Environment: real
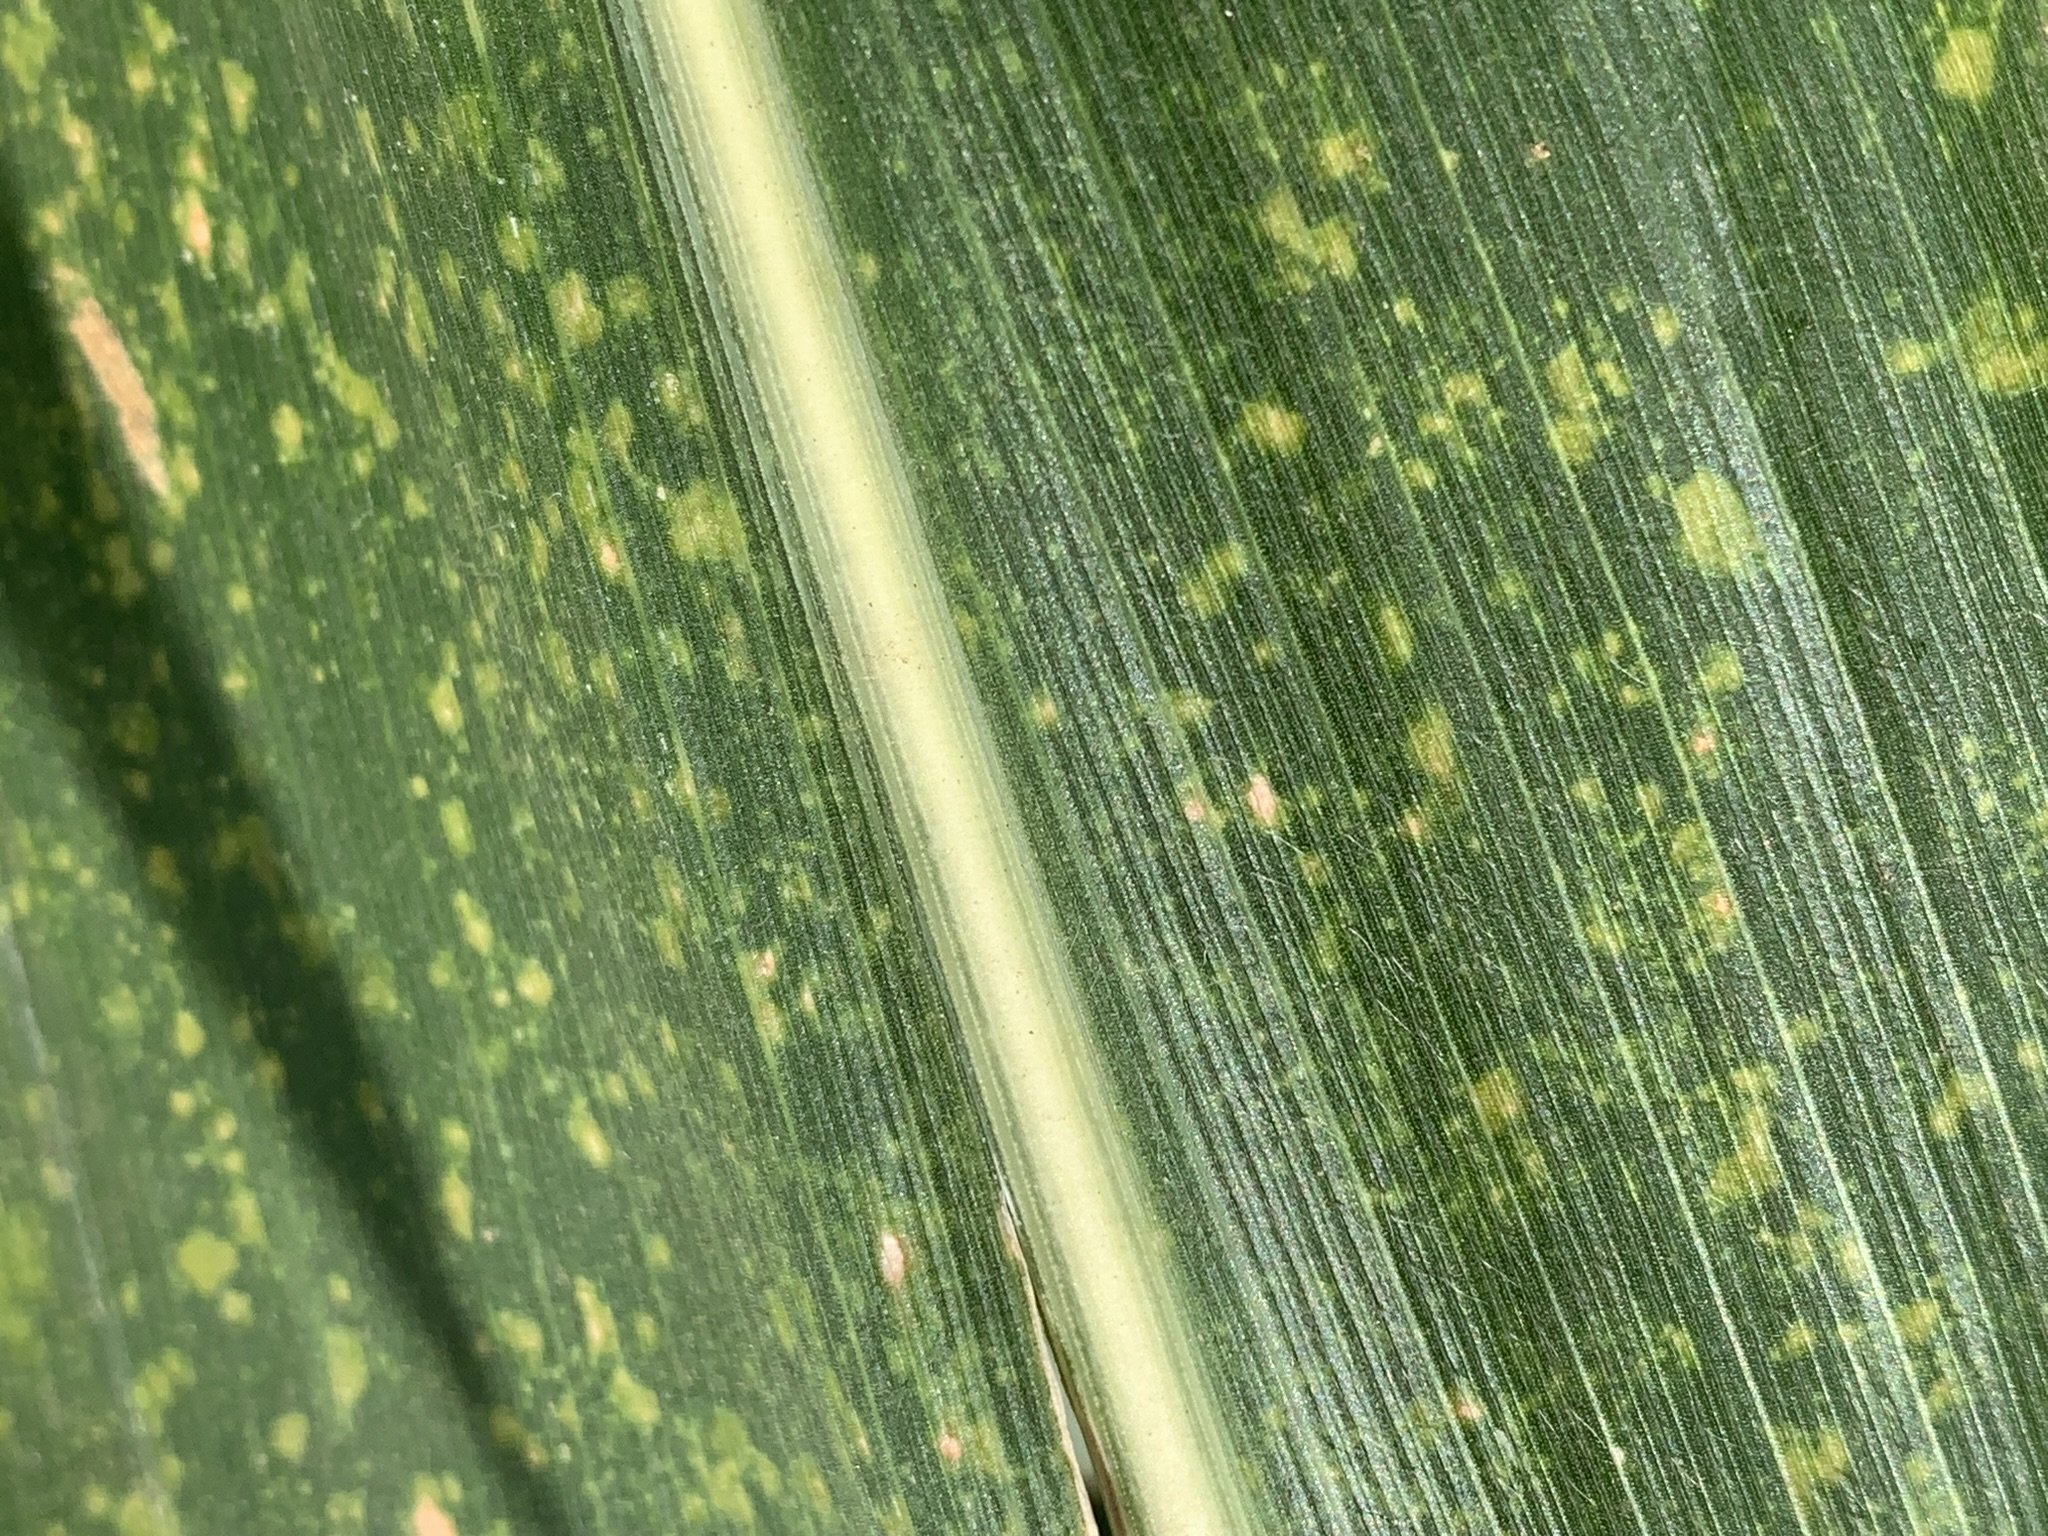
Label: lethal_necrosis